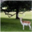
Label: deer